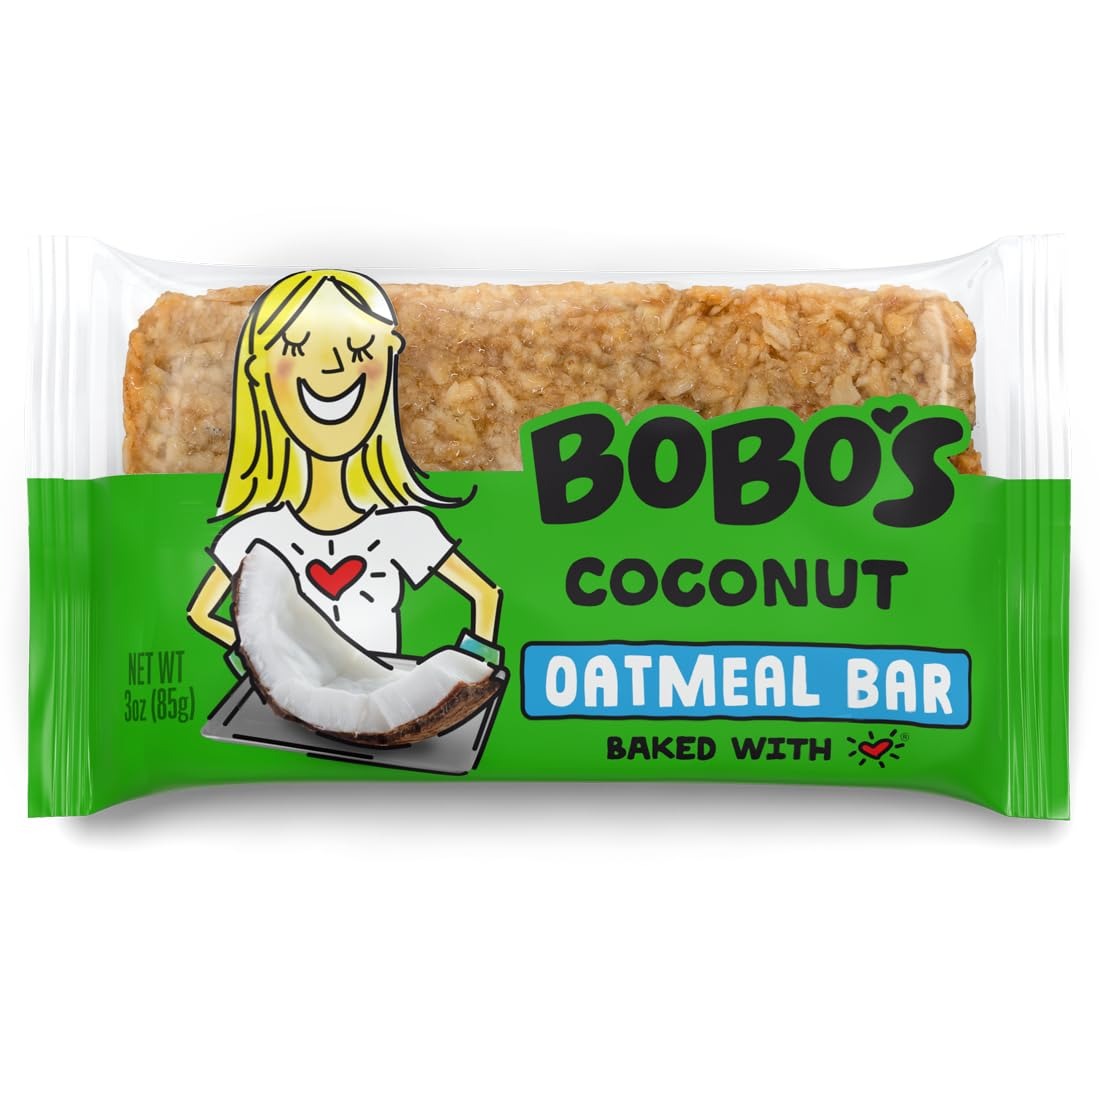
Item Name: Bobo's Oatmeal Bars, Coconut, Gluten Free Vegan Whole Grain Oat Bars, Pack of 12
Bullet Point 1: Contains 12 delicious fresh baked Bobo's Oat Bars (3oz each)
Bullet Point 2: Baked using Non-GMO, Gluten Free, Dairy Free, Vegan: Free of wheat, meat, soy, dairy, GMOs, trans fats, refined sugars, and corn
Bullet Point 3: Simple, Wholesome Ingredients: Lower number of ingredients compared to most other whole grain oat brands
Bullet Point 4: Our whole grain coconut oat bar is spun with the sweet flakes of organic coconut, for a transcendent snack flowing with tropical goodness. it's hard to go wrong with a coconut oat bar when every morsel treats you to a hint of the islands, with a gluten-free, handmade wholesome twist. In a word, it’s ‘perfect’. In two words, it’s ‘perfectly delicious.’
Bullet Point 5: Whole Grain Rolled Oats are a healthy, hearty snack that fuel your body for everyday needs. Great for outdoor activities like hiking, running, biking, and skiing. All day energy in a healthy snack that the whole family can enjoy.
Value: 12.0
Unit: Count

Price: 29.625